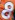
Number: 8